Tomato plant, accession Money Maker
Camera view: bottom (45 deg); turntable rotation: 300 degrees
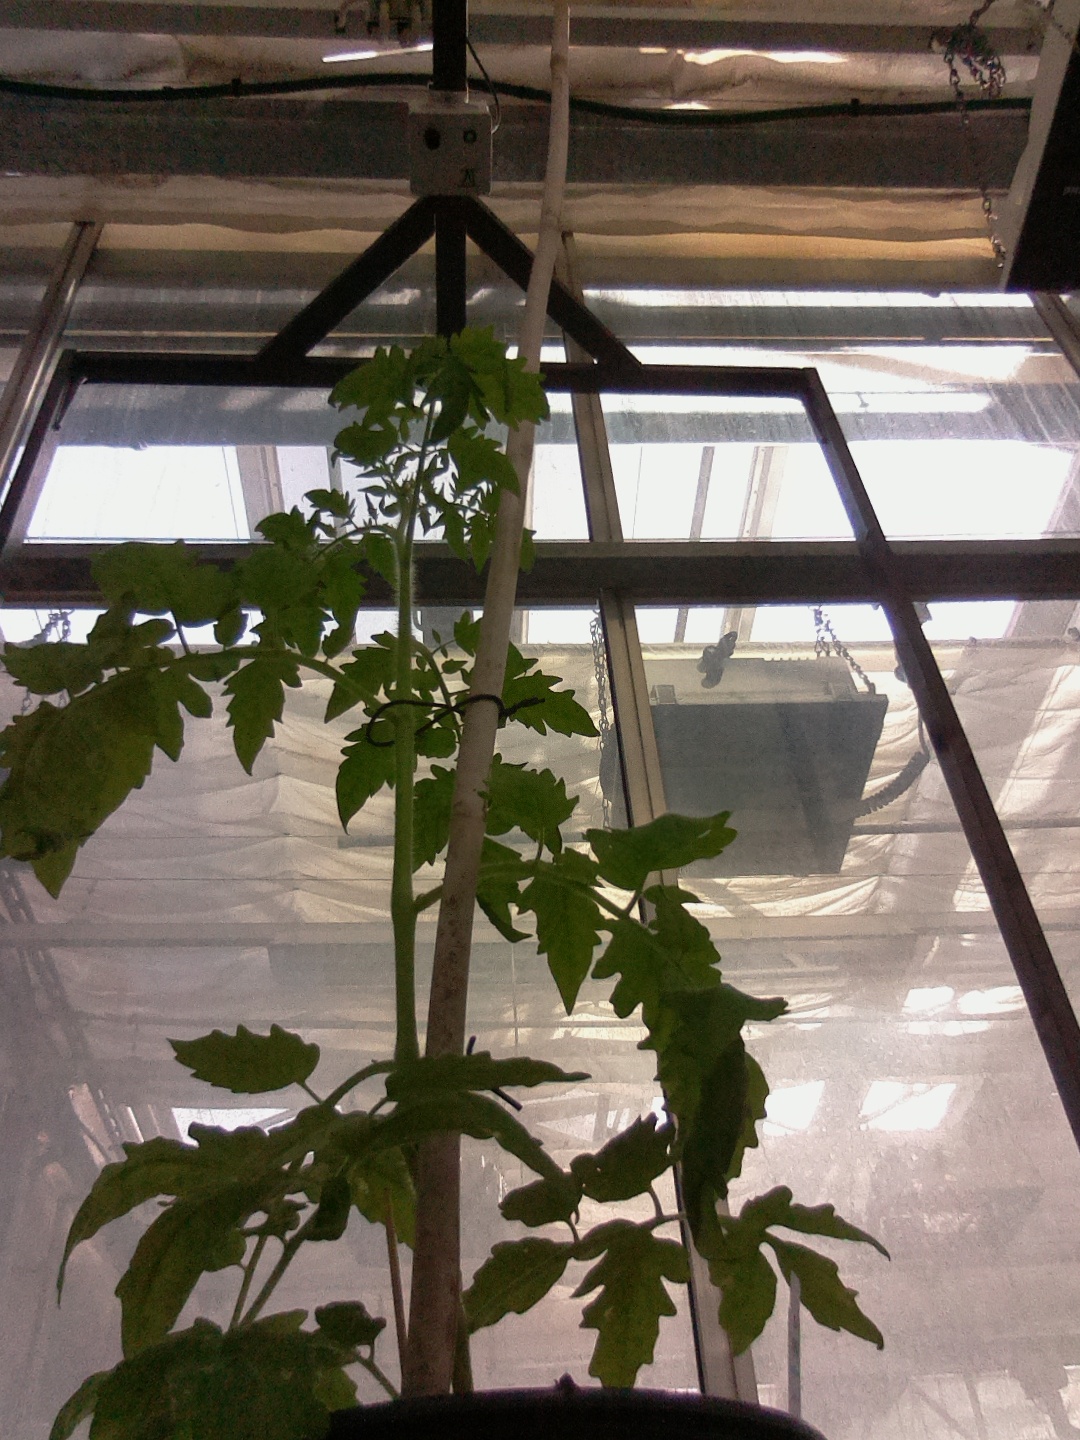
BBCH growth stage 14: 8 of true leaves visible